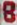
Number: 8